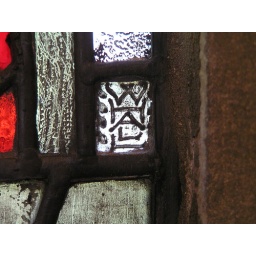
Detail of stained glass window (1933) by Veronica Whall, daughter of Christopher Whall, in St Mary, Denbigh